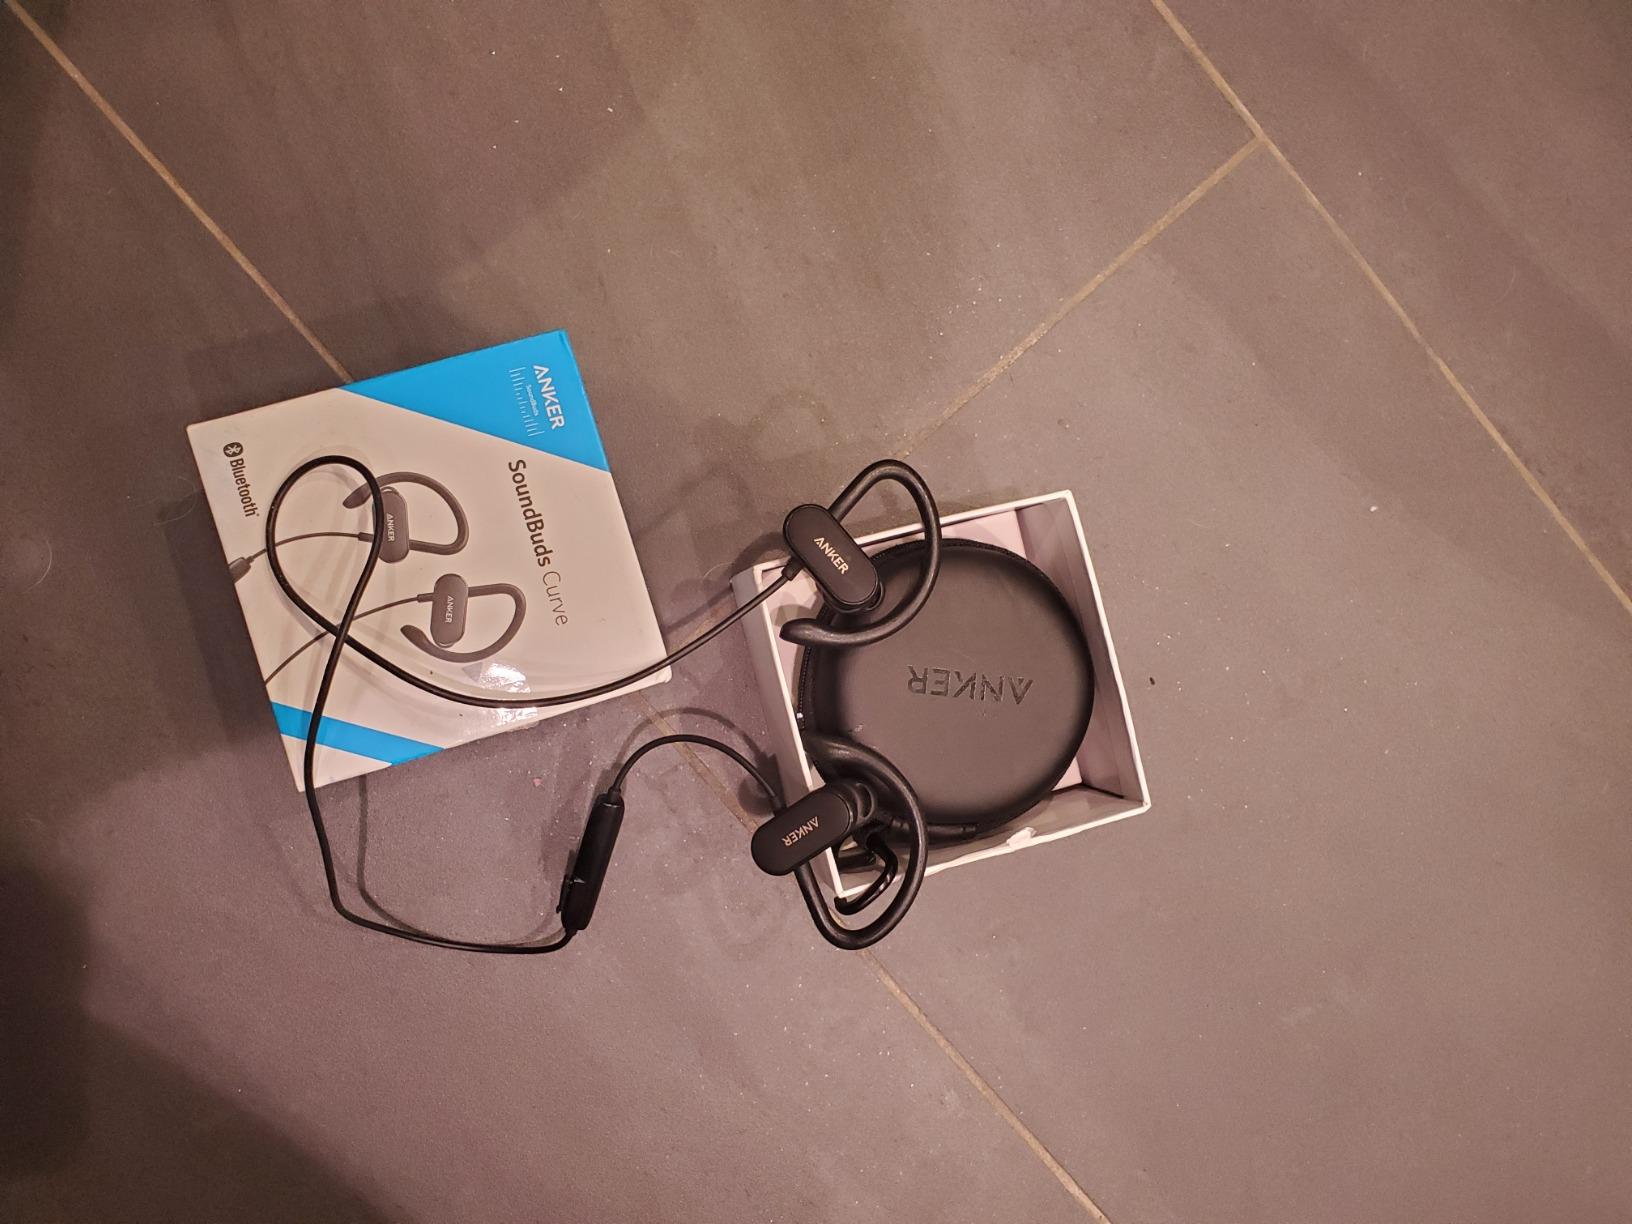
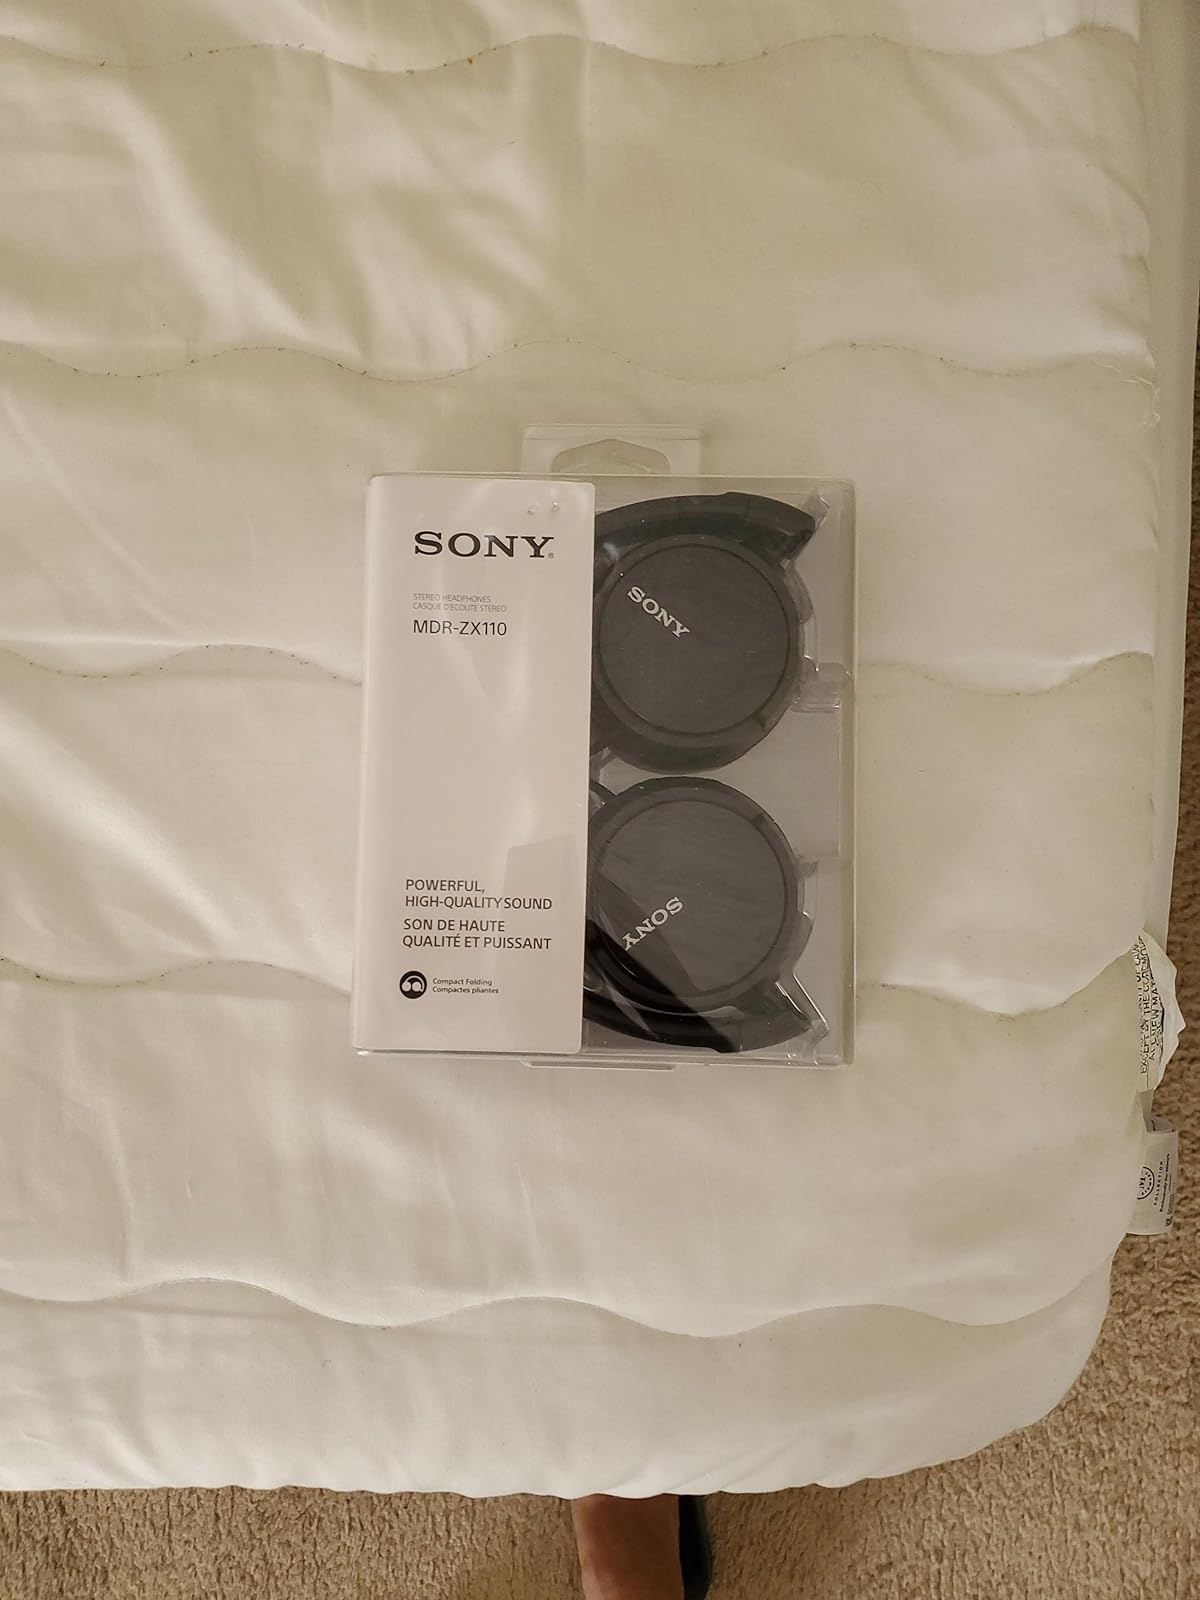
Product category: headphones
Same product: no